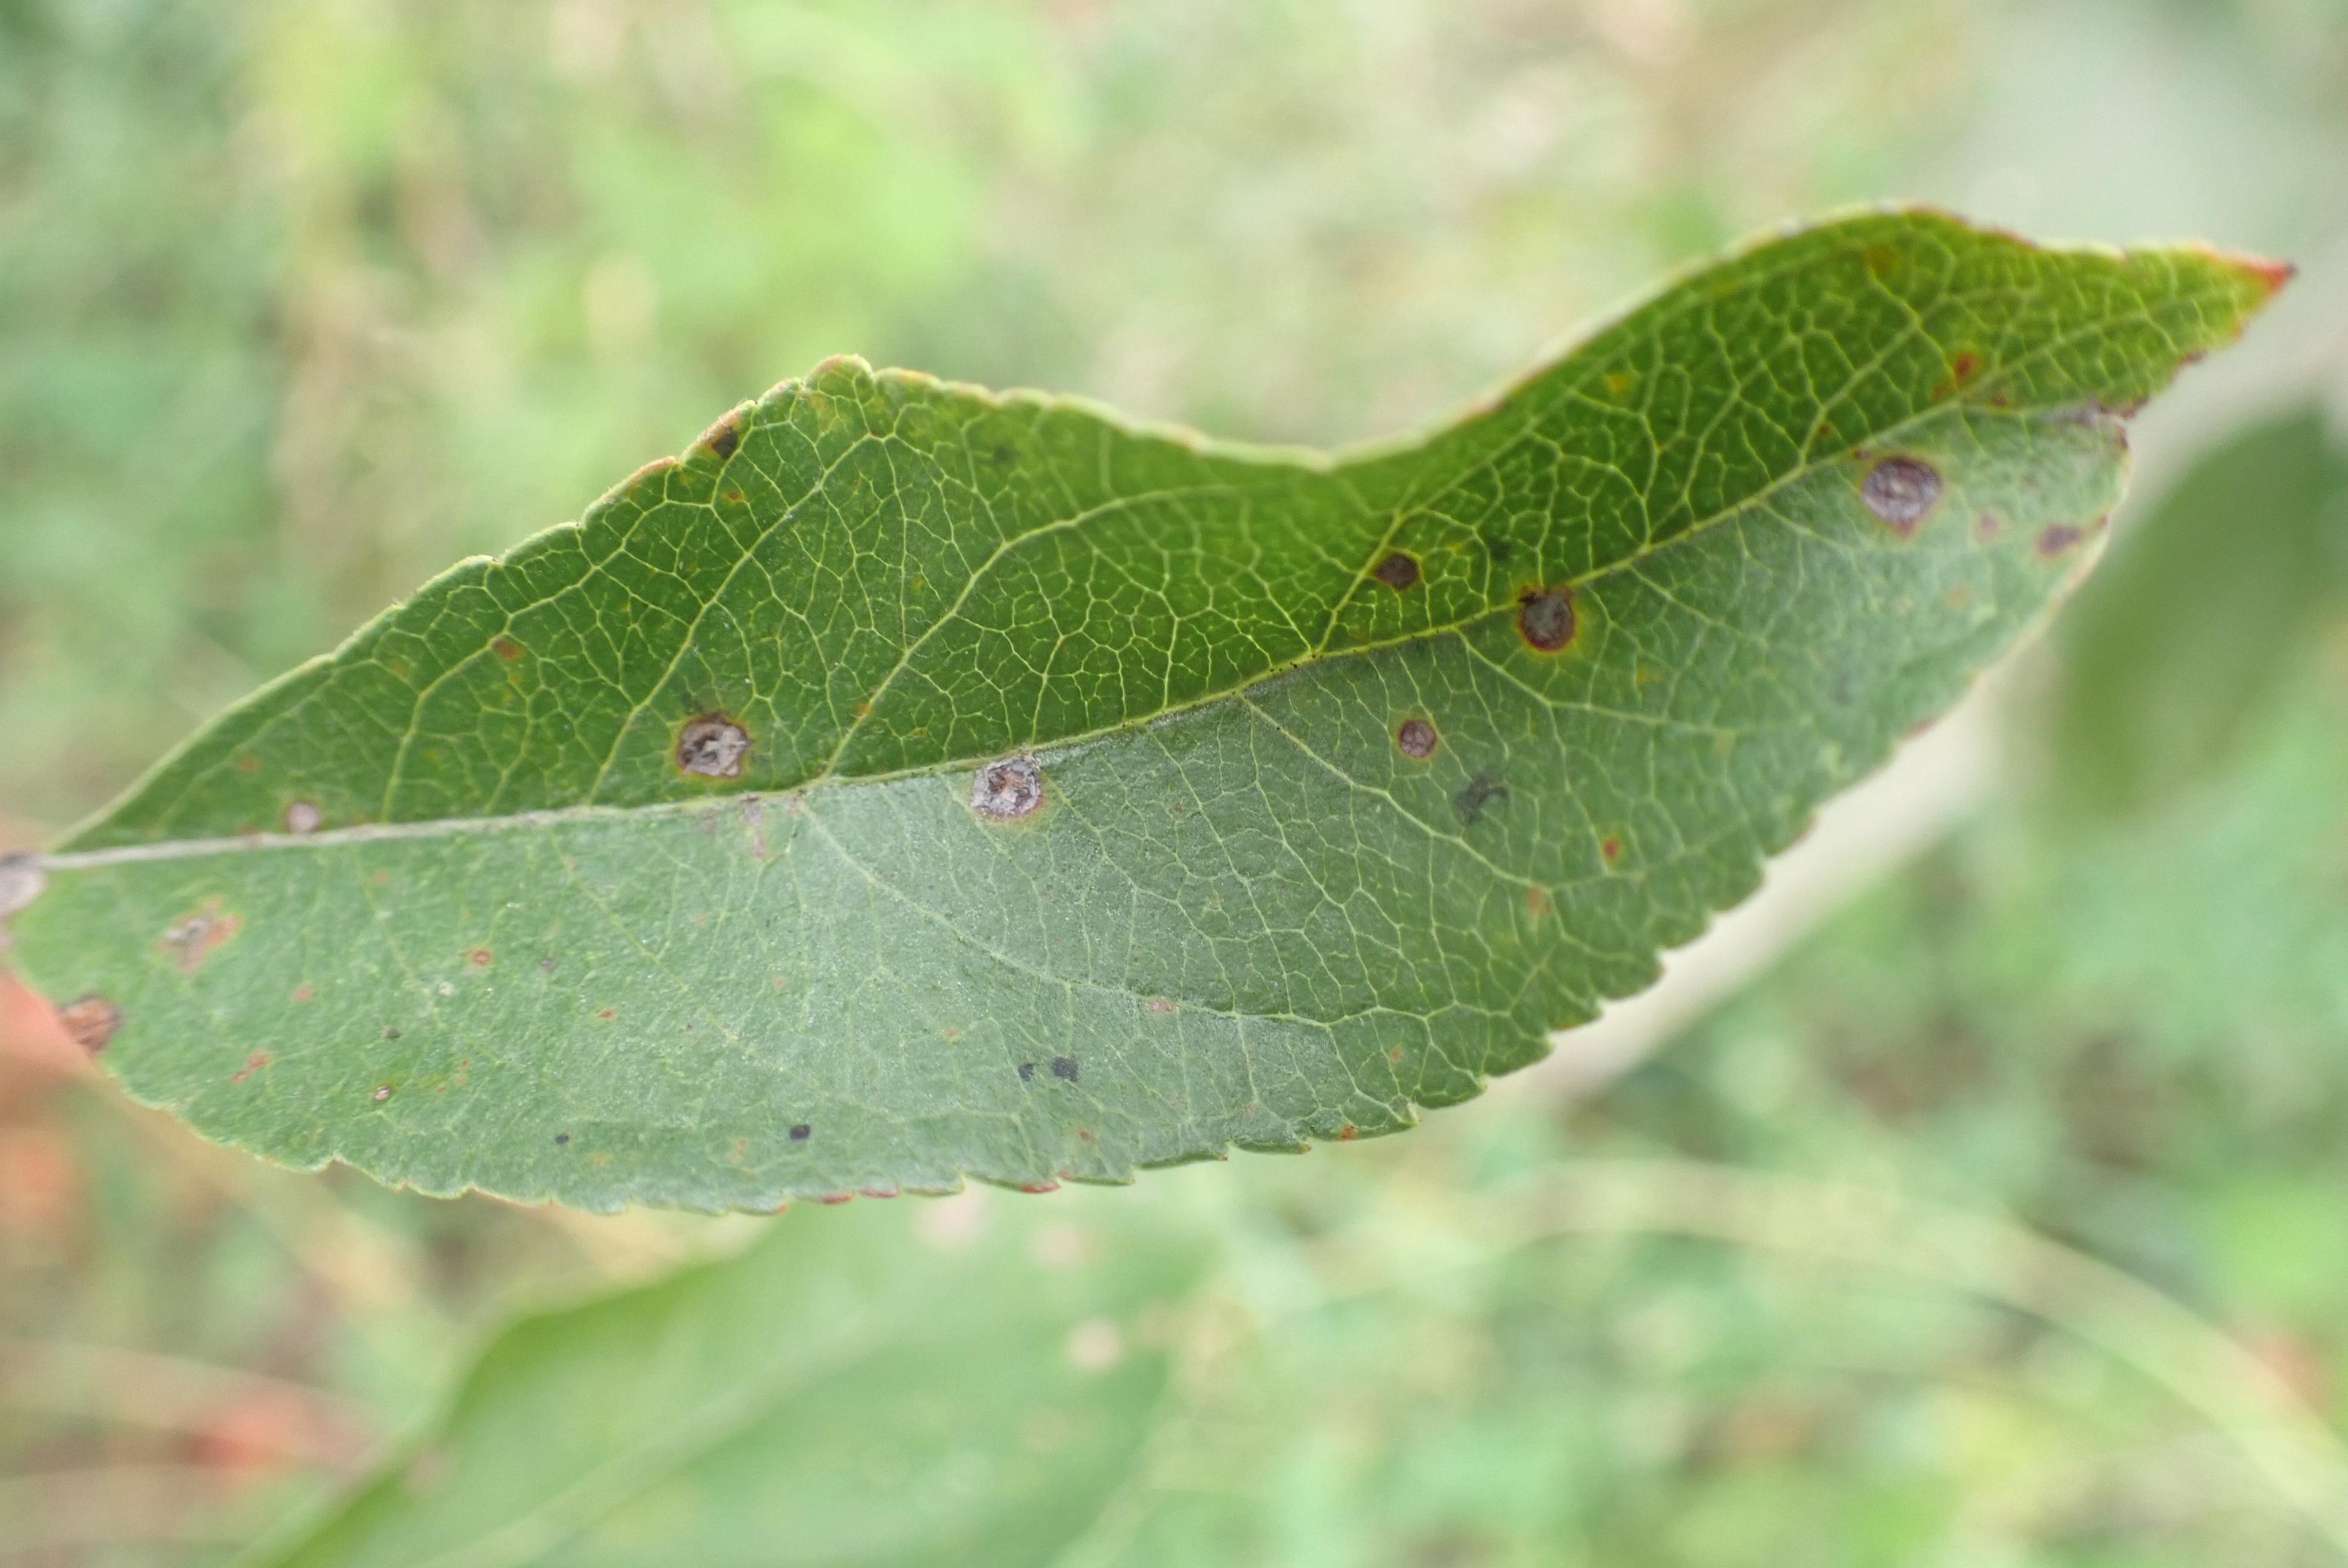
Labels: complex